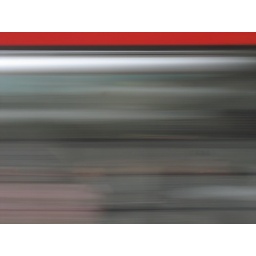
Taken out the window of the bus while in motion with a 0.4 sec exposure.